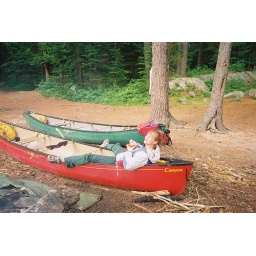
Our white water canoe trip down the Madawaska River in June of 2008.